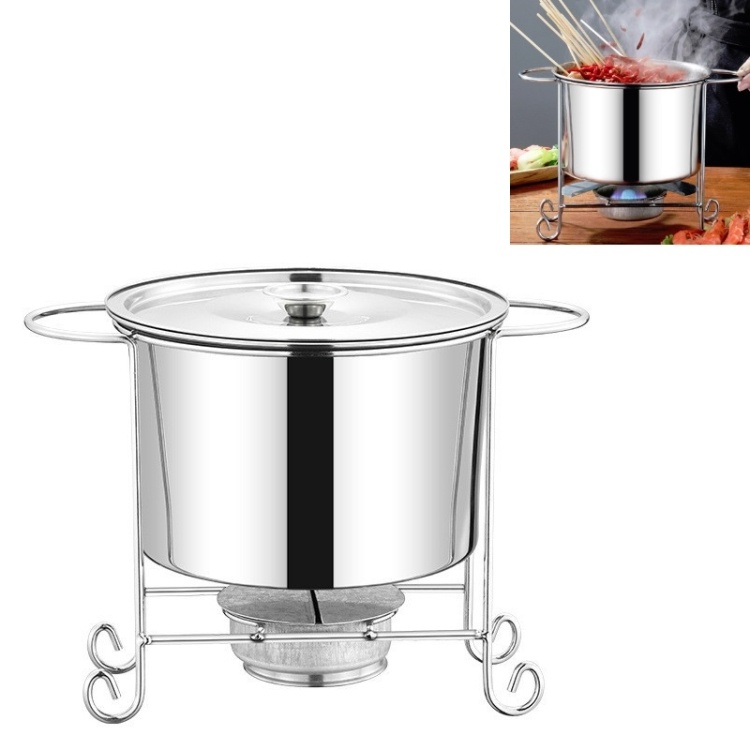
Stainless Steel Pot Rack Single Alcohol Dry Pot Skewers Shabu-Shabu, Style:With Cover
1. Material: stainless steel 2. Capacity: 2.8 liters 3. With a solid alcohol box (no alcohol) 4. Good heat dissipation and easy adjustment of firepower 5. One-piece welding, stable and firm, not easy to deform, double-ear handle 6. Weight: about 1.5 kg 7. Dimensions: pot body 20x12.5 cm, support 28x20.5 cm
Brand: O2I24
Category: Hardware > Fuel > Home Heating Oil